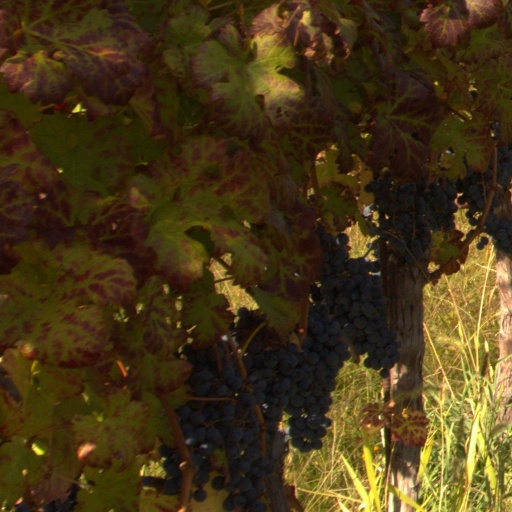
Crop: grape